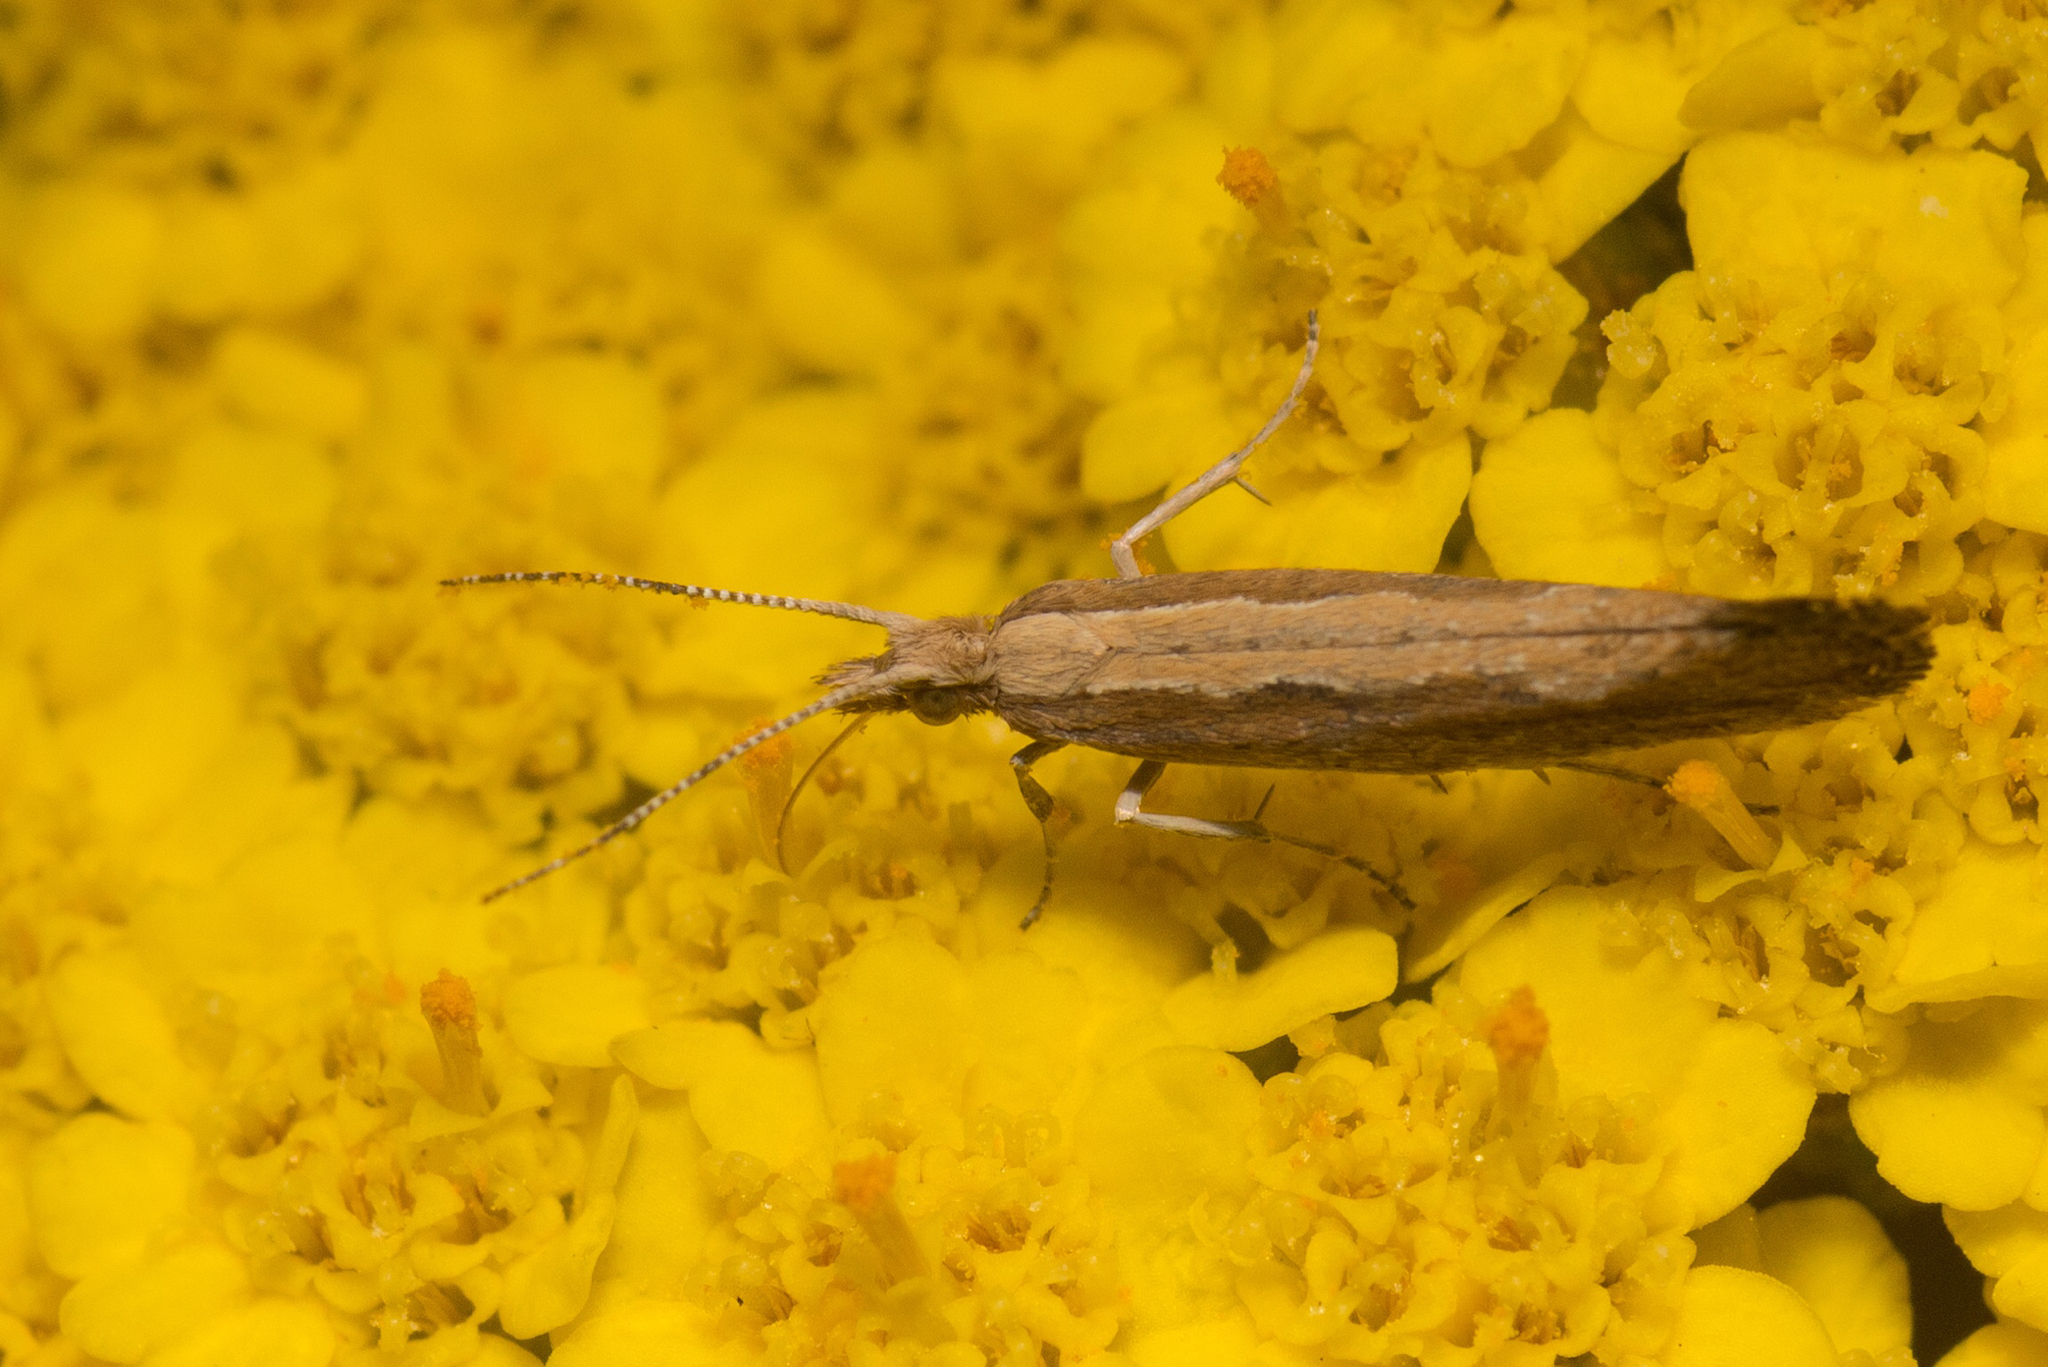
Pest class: diamondback_moth